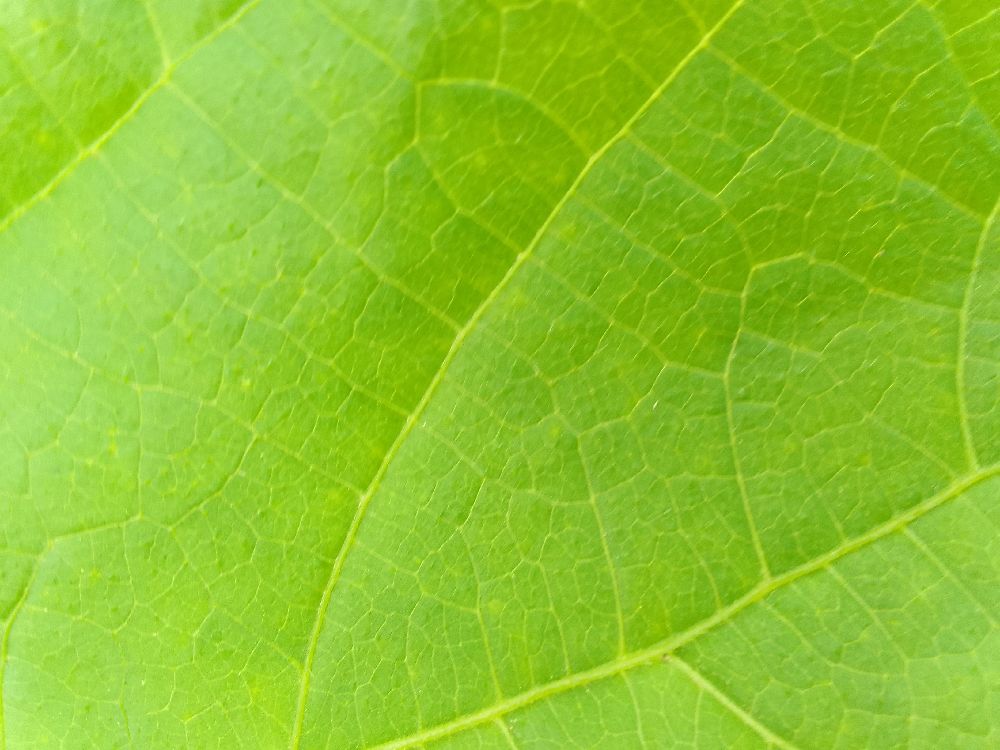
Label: healthy